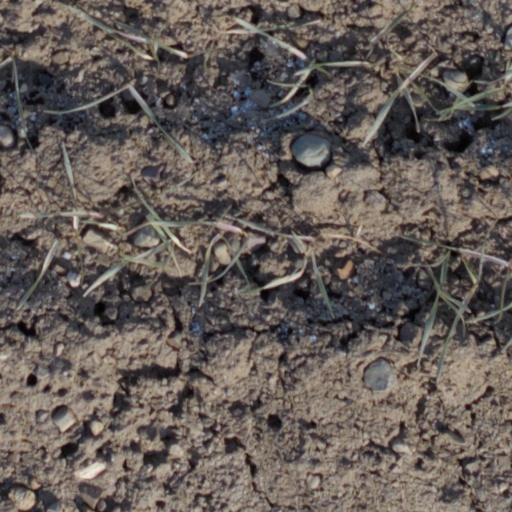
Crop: wheat